R. L. Bhatia

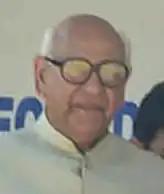
Bhatia in 2005

Raghunandan Lal Bhatia (3 July 1920 – 14 May 2021) was an Indian politician. He was the Governor of Kerala from 23 June 2004 to 10 July 2008, and was the Governor of Bihar from 10 July 2008 to 28 June 2009. He signed the Border Peace and Tranquility Agreement with China on behalf of the Republic of India.